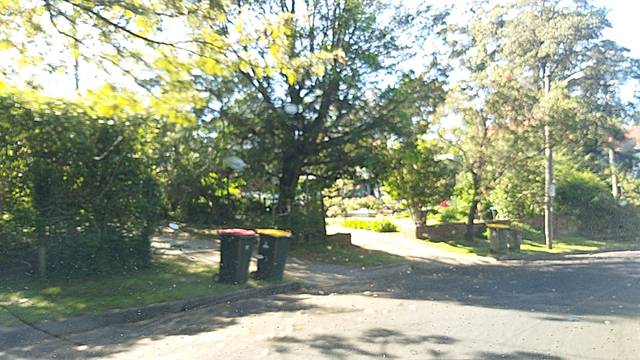
Region: Australia
Coordinates: -34.433, 150.87